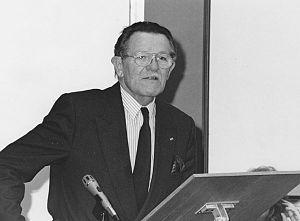
Cet article présente la liste des députés européens du Luxembourg élus lors des élections européennes de 1989 au Luxembourg.
Robert Krieps, né le 15 octobre 1922 à Dalheim et mort le 1ᵉʳ août 1990 à Paris, est un résistant et prisonnier politique, avocat et homme politique luxembourgeois, président du Parti ouvrier socialiste luxembourgeois de 1980 à 1984.
Au Grand-Duché de Luxembourg, le ou la ministre de la Culture est un membre du gouvernement. Il est responsable de la politique du développement culturel au niveau national et international au Luxembourg, de la préservation et de la promotion du patrimoine luxembourgeois, et de donner les impulsions nécessaires pour favoriser la création culturelle des artistes.